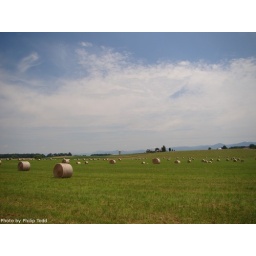
Rolling hills, blue sky, barn and silo in the distance, and lots of hay bales.